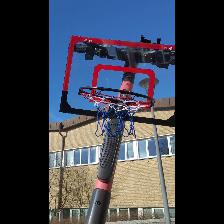
Label: NonHuman